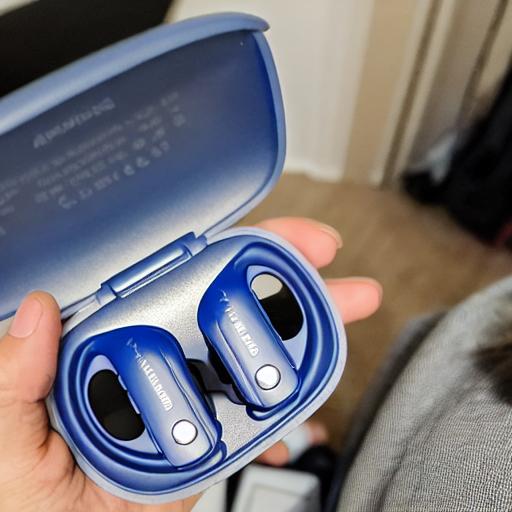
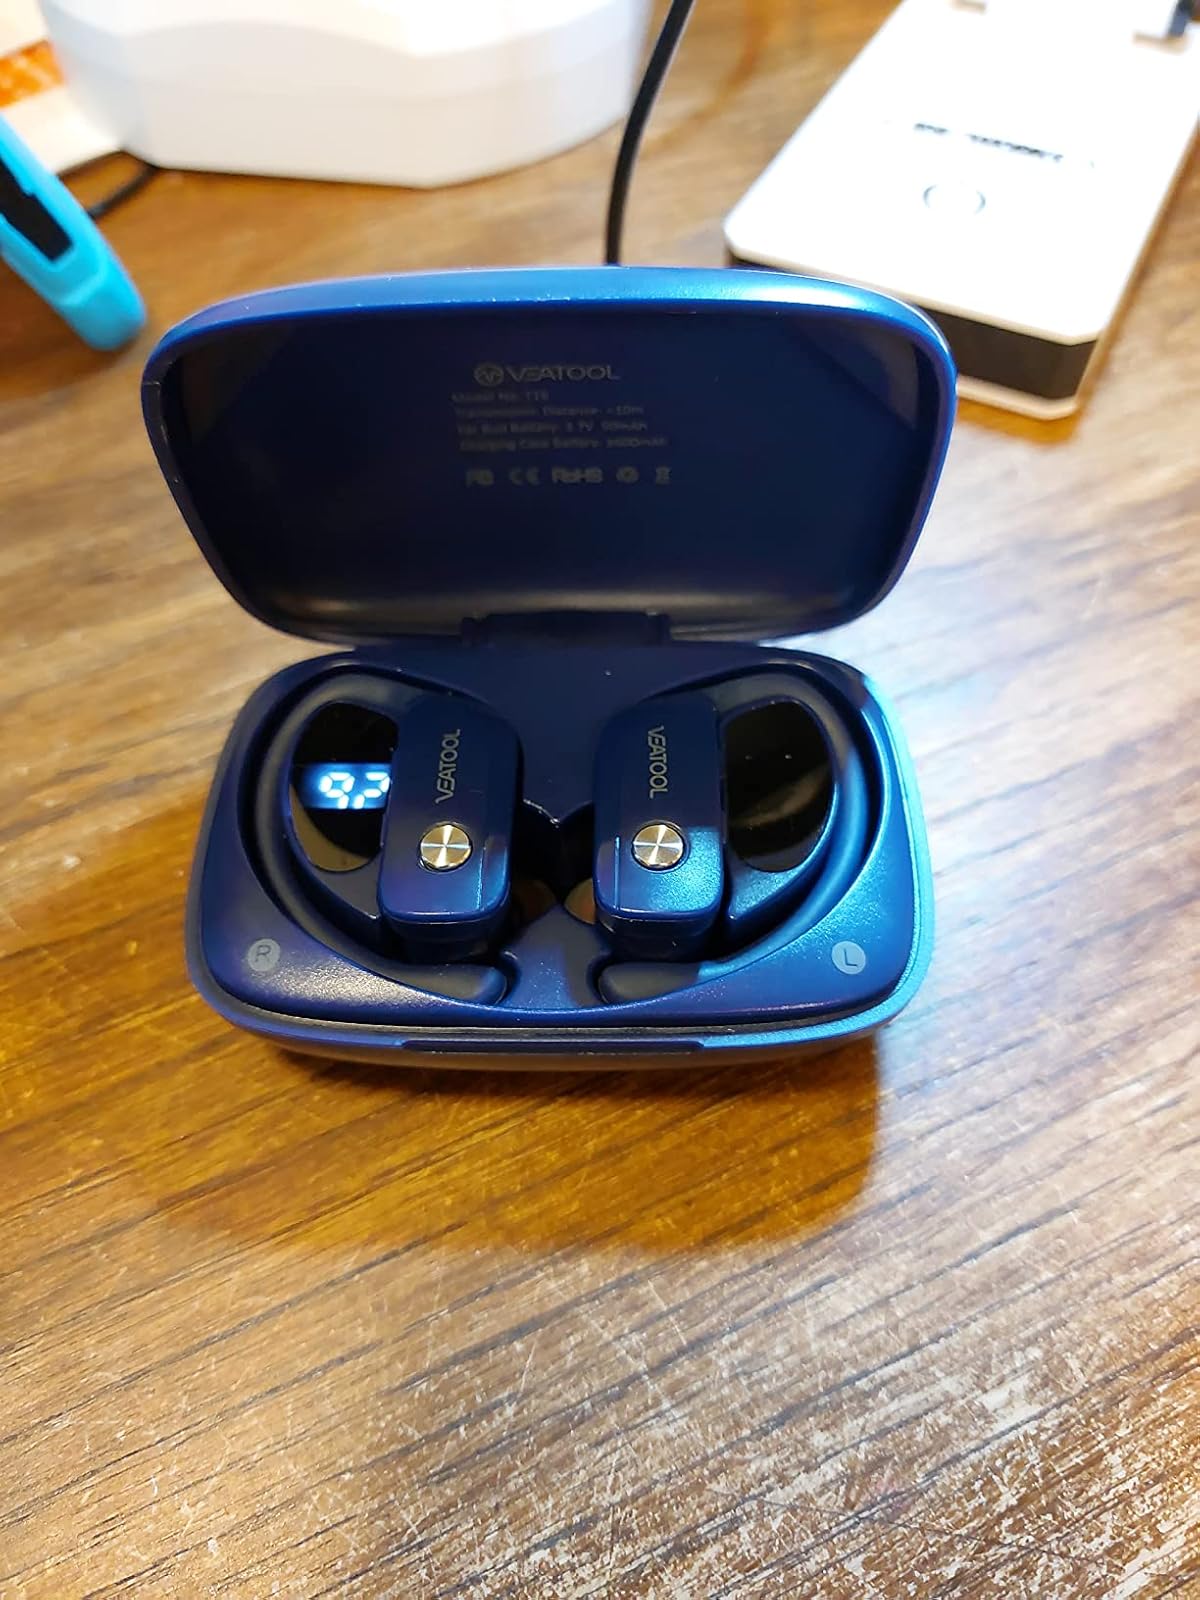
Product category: earbuds
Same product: no